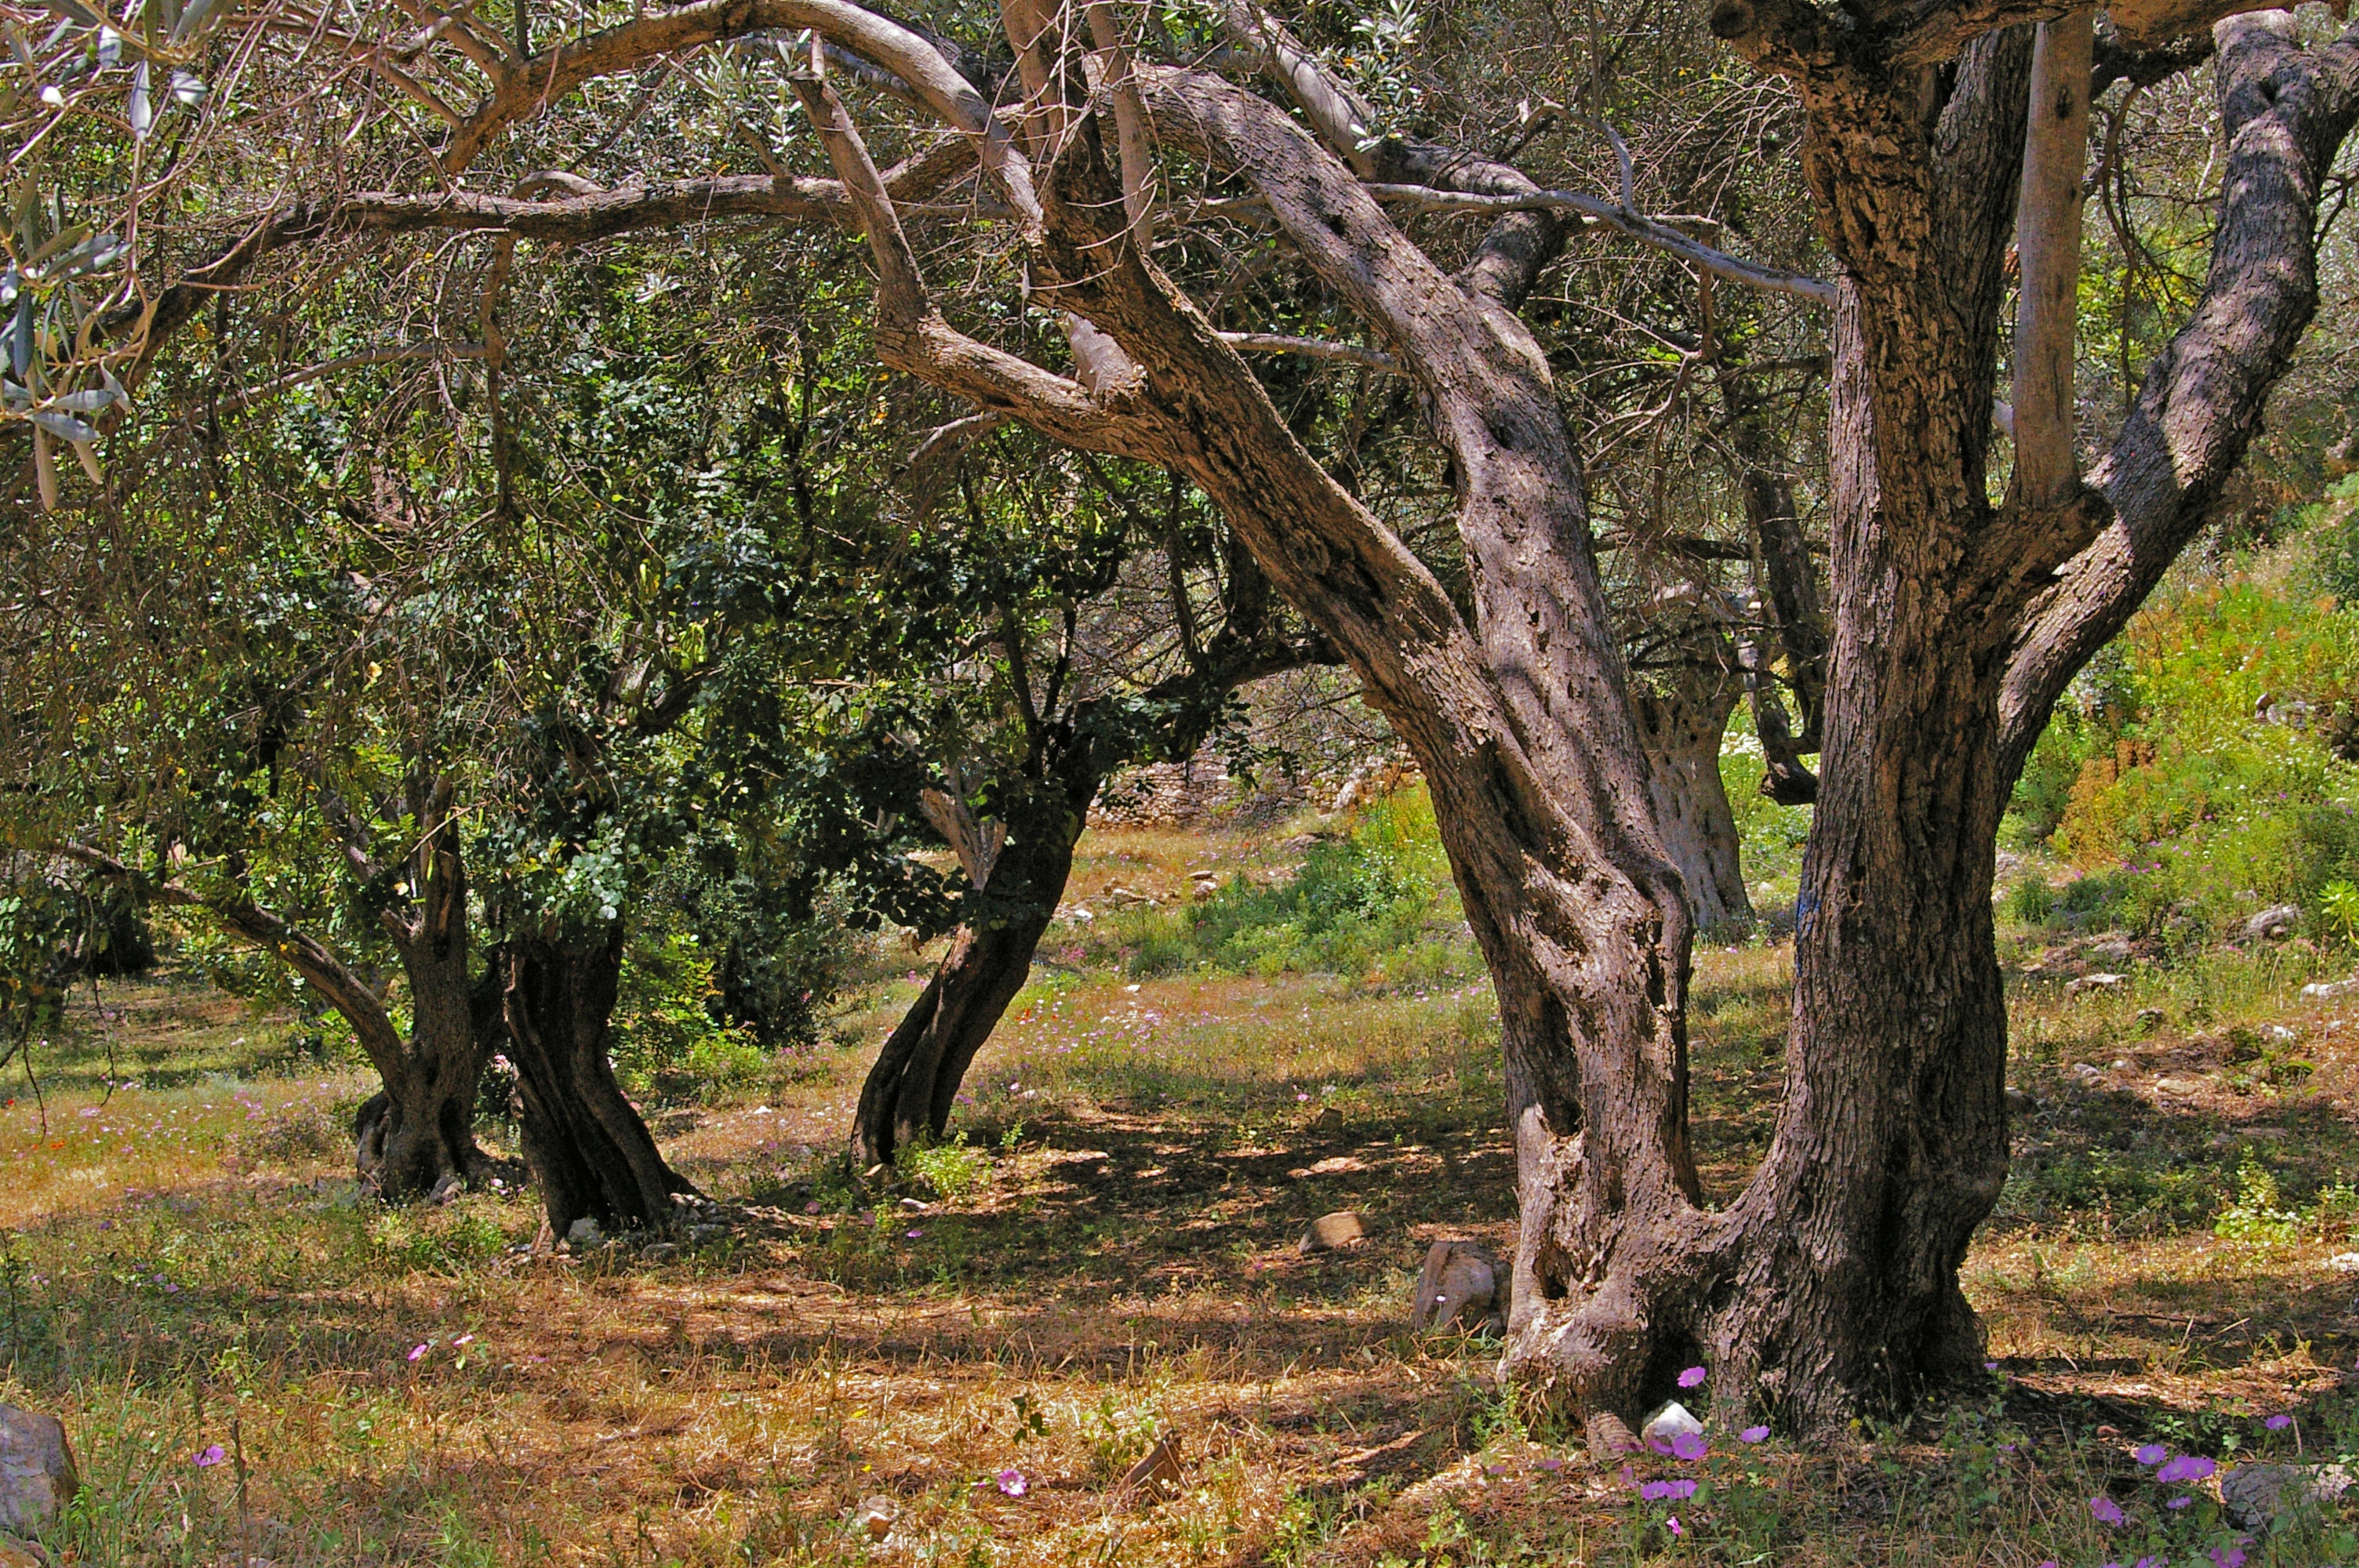
tree, forest, branch, blossom, plant, wood, hiking, meadow, leaf, flower, trunk, old, summer, feed, log, food, produce, autumn, holiday, kitchen, healthy, eat, flora, heat, leaves, nutrition, shrub, deciduous, oak, plantation, greece, grove, woodland, olives, habitat, oil, ecosystem, grasses, olive tree, olive trees, flowering plant, oily, samos, natural environment, woody plant, land plant